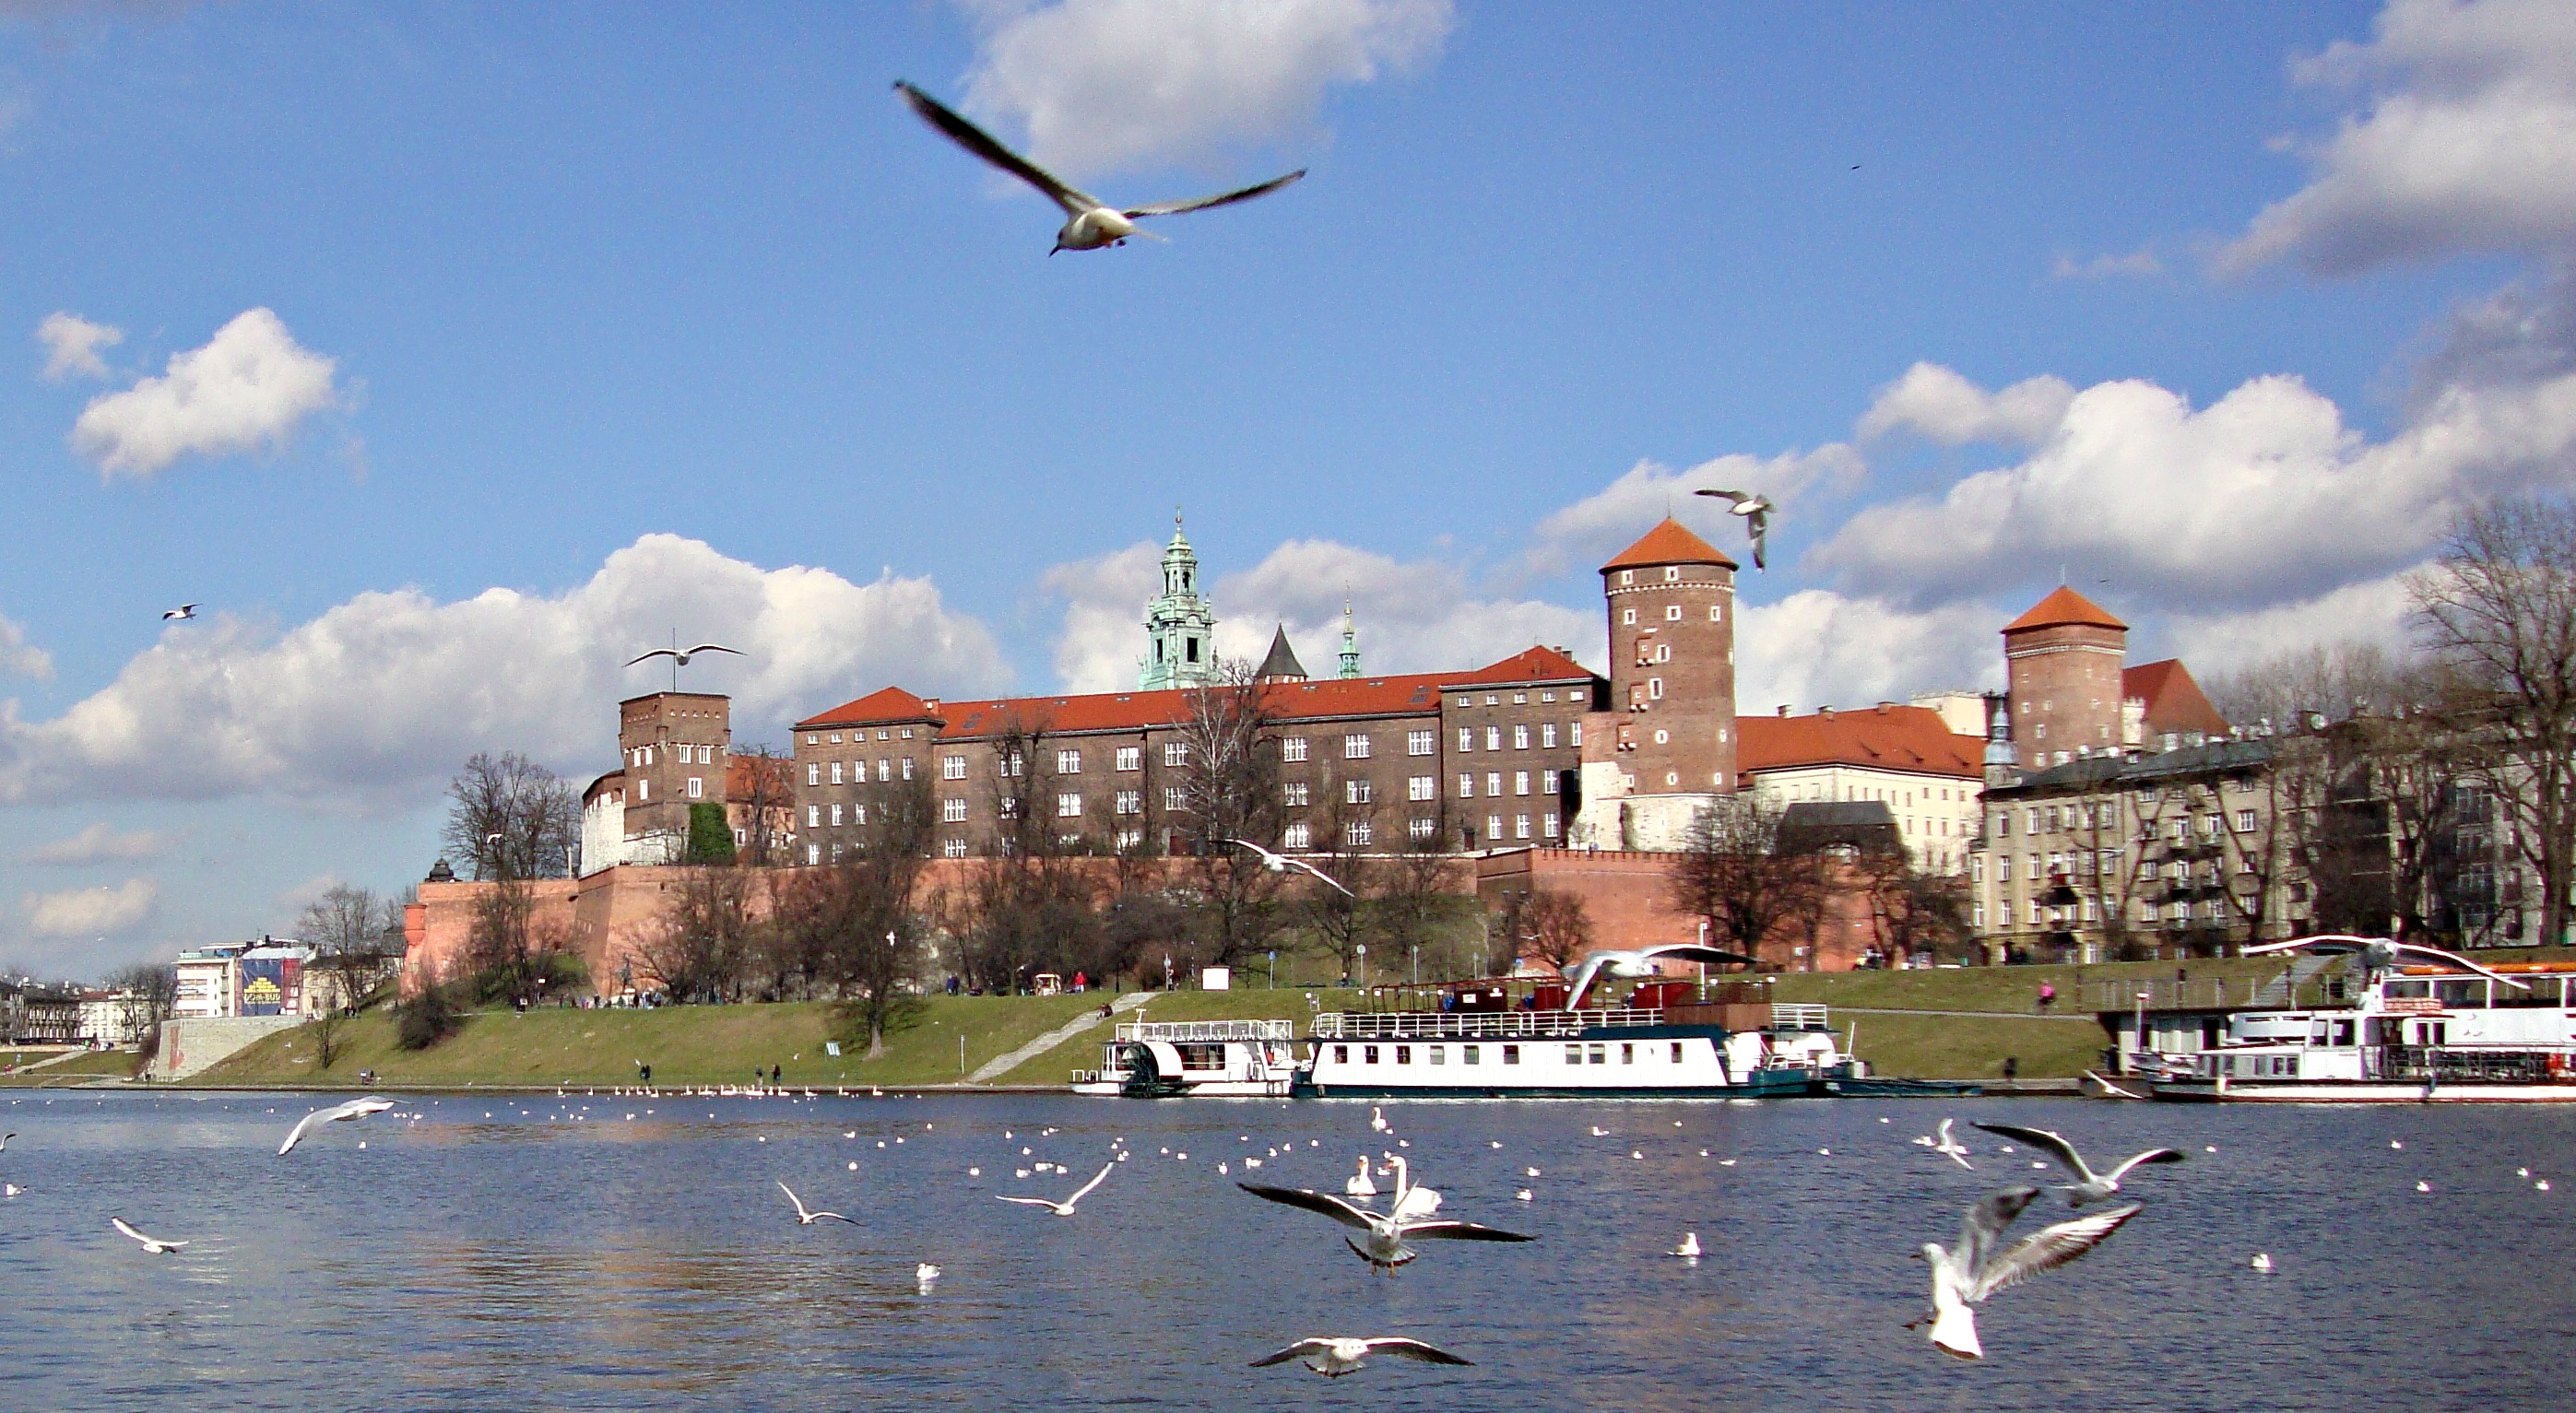
sea, coast, bird, architecture, seabird, monument, gull, castle, harbor, tourism, poland, krakow, wawel, charadriiformes